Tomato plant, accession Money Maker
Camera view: tilt-top (135 deg); turntable rotation: 240 degrees
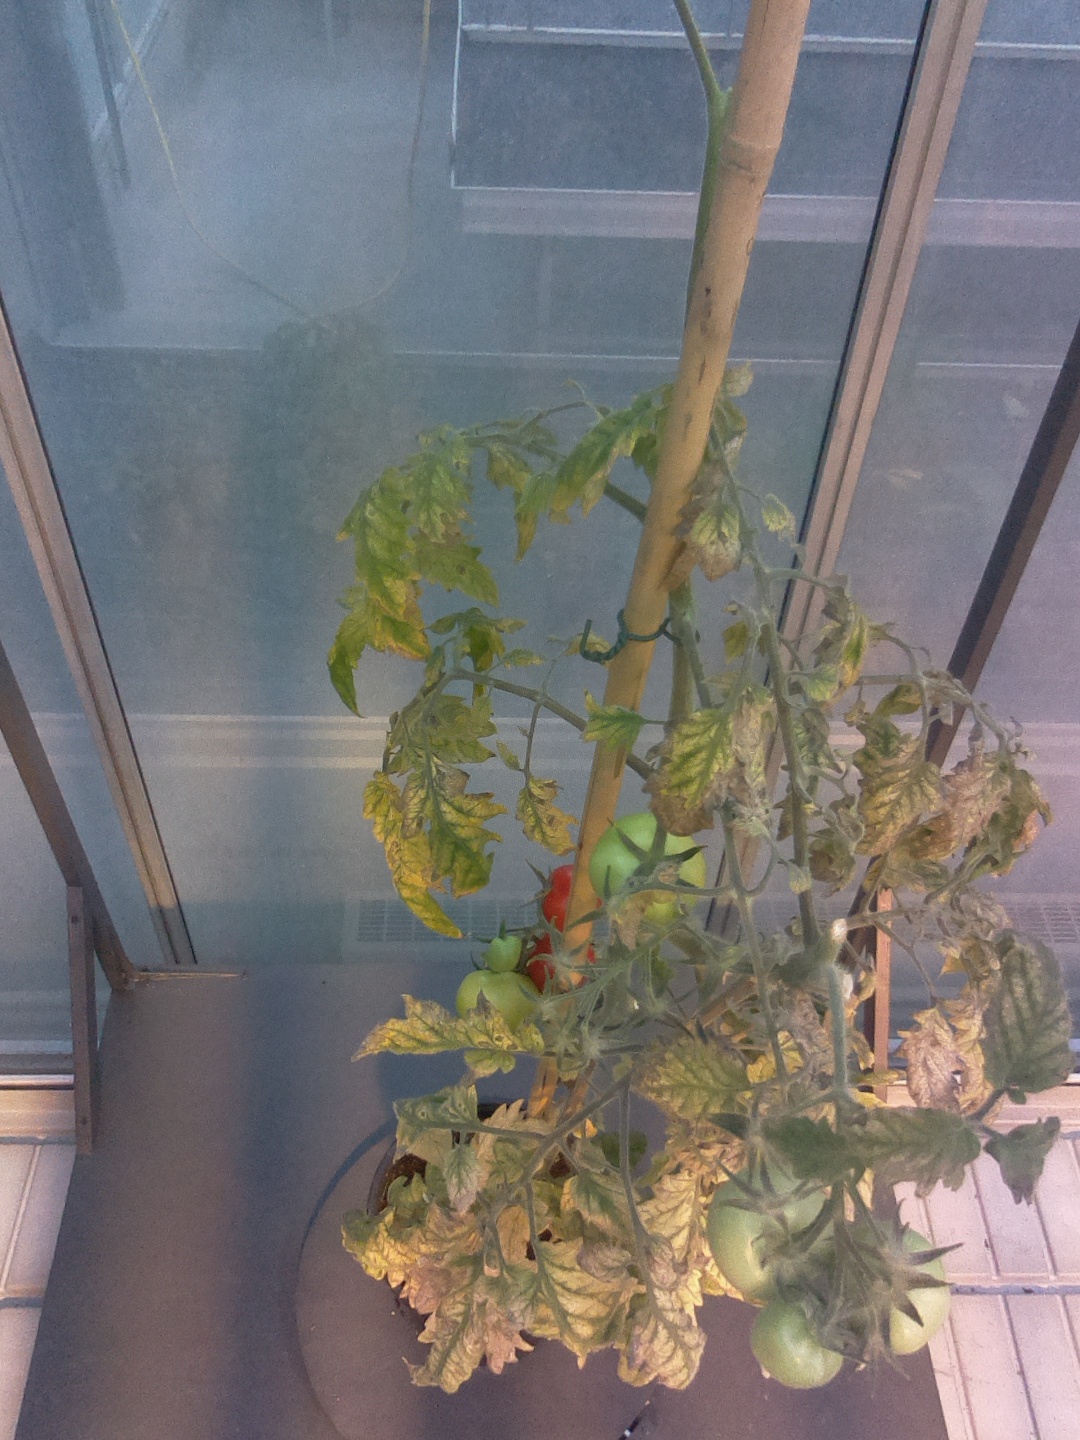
BBCH growth stage 82: 20%-30% of fruits show typical fully ripe color